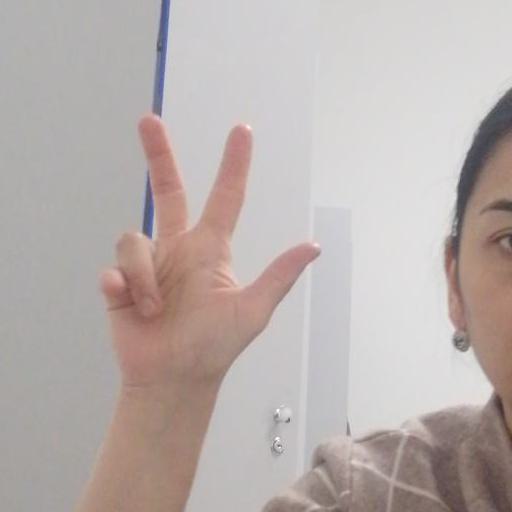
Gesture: three2